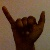
The image shows a hand gesture representing the letter 'Y' in Indian Sign Language.